Coach's Daughter

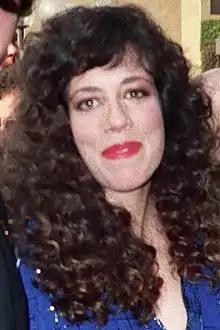
Allyce Beasley portrays Coach's daughter, Lisa Pantusso, in this episode.

Coach Ernie Pantusso's daughter, Lisa, a district manager of her company, arrives with her fiancé Roy, a door-to-door salesman who works for her company but turns out to be abrasive and insensitive. Repulsed by Roy's obnoxious, boorish personality and insults toward people, including Lisa, Coach finds Roy not good enough for her. However, Coach is too reluctant to tell her about Roy because she appears to like him and wants her father's blessings. To make matters worse, at Melville's restaurant, Roy forces her to pay for dinner herself, angering Coach.